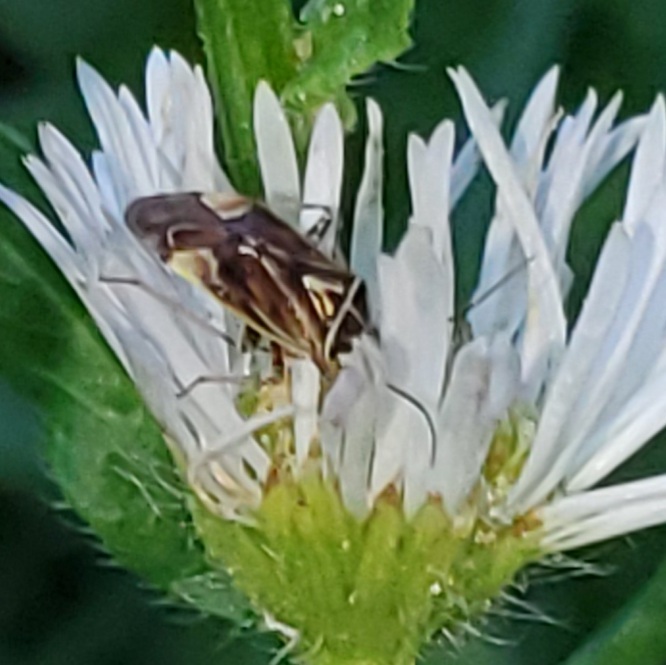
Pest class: lygus_bug